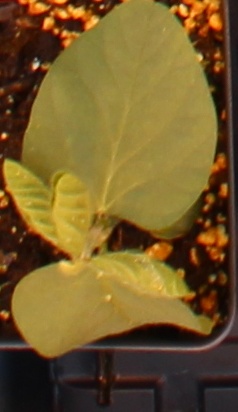
Label: Soybean